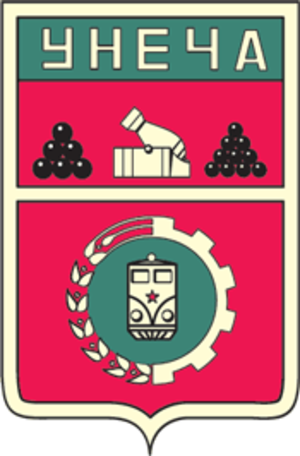
Ounetcha est une ville de l'oblast de Briansk, en Russie, et le centre administratif du raïon d'Ounetcha. Sa population s'élevait à 25 412 habitants en 2013.